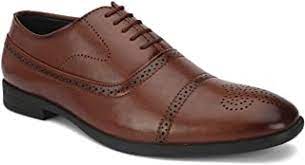
Label: Brogue